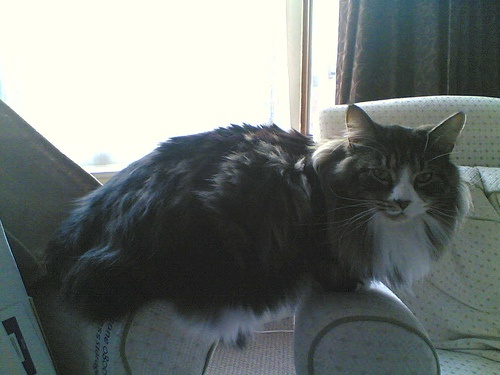
an image of a cat that is sitting on a couch
Fuzzy cat sitting on the arms of couches in front of window.
A cat is laying in two arms of different couches
A cat lounges on the arm of a sofa near a window.
A fluffy cat sitting on the arms of two chairs